Al Hodge

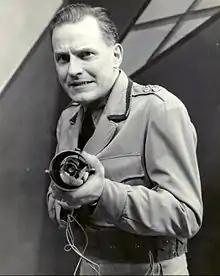
Al Hodge as Captain Video

Albert E. Hodge (April 18, 1912 – March 19, 1979) was an American actor best known for playing space adventurer Captain Video on the DuMont Television Network from December 15, 1950, to April 1, 1955. He played the Green Hornet on radio from January 1936 until January 1943.